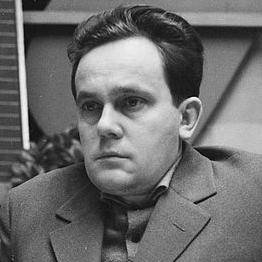
Age: 33